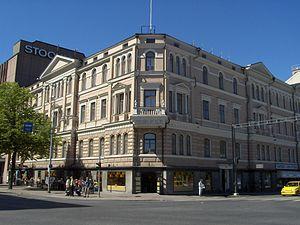
La Maison du chemin de fer est un bâtiment de style néo-Renaissance construit dans le quartier de Kyttälä à Tampere en Finlande.
La rue Hämeenkatu est la rue principale de Tampere en Finlande.
Bruno Ferdinand Granholm est un architecte finlandais.